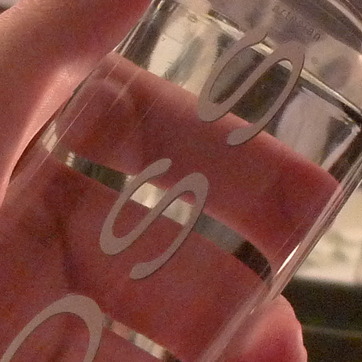
Material: plastic